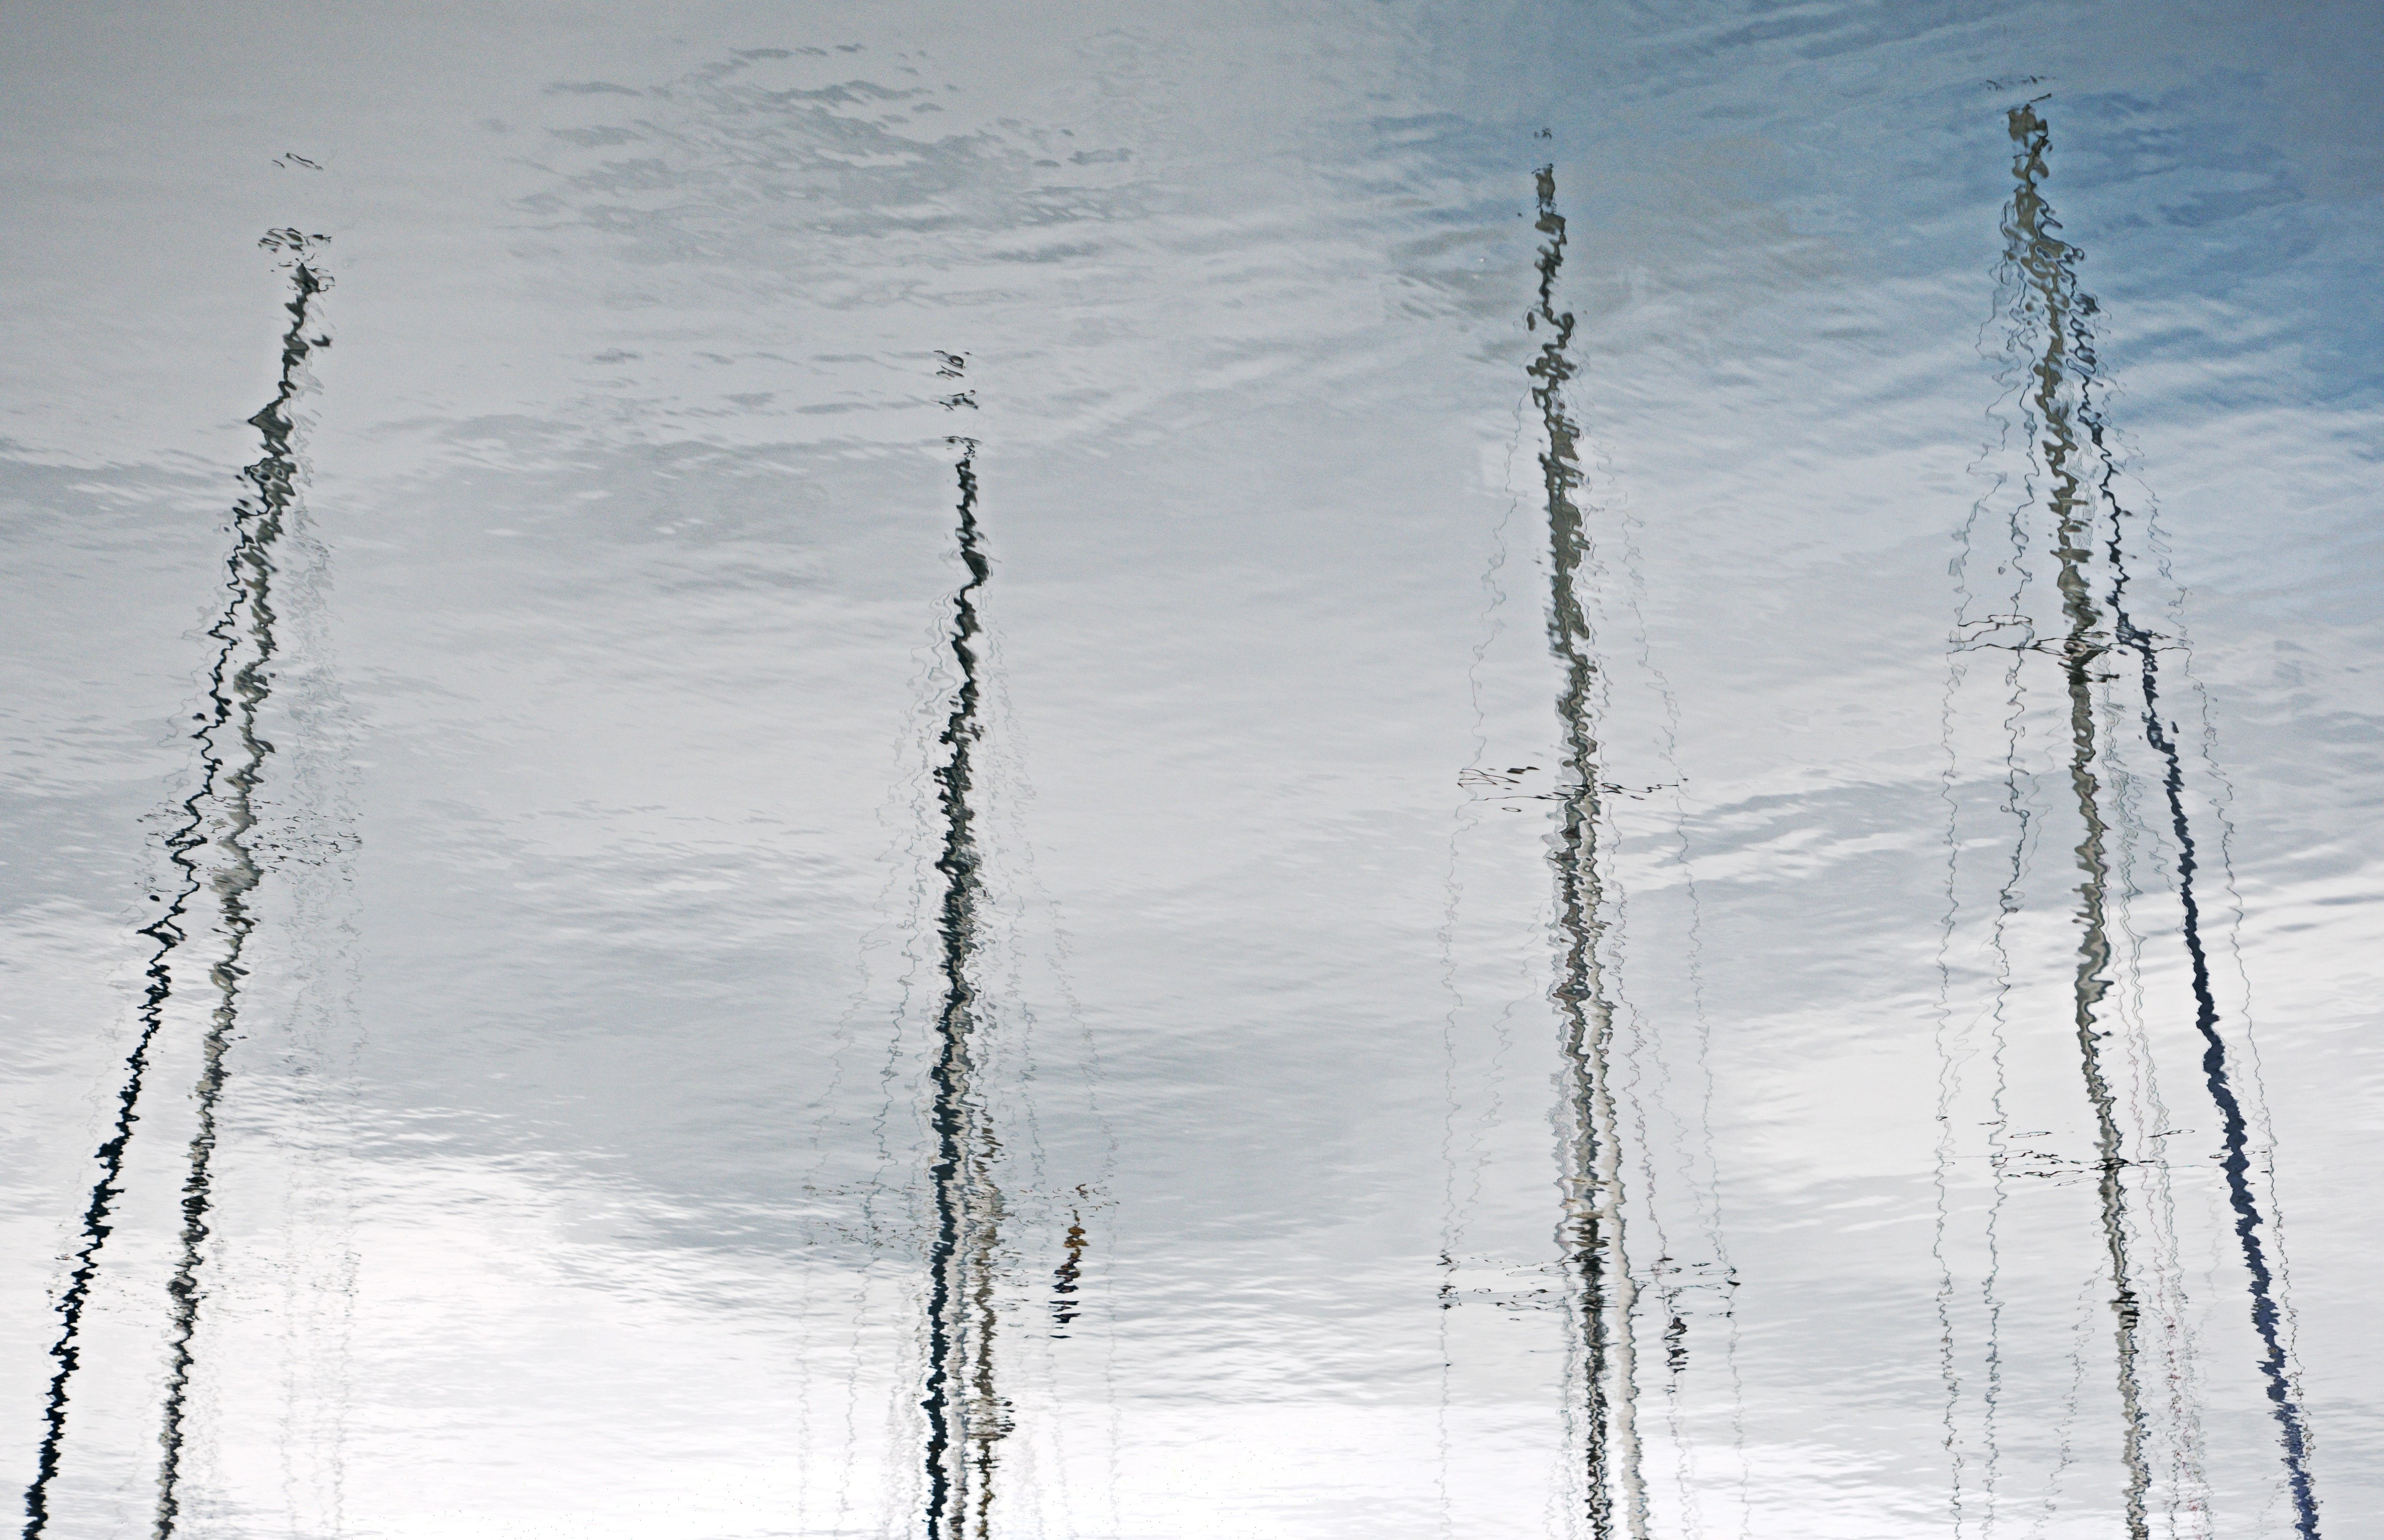
sea, tree, water, ocean, snow, winter, liquid, cloud, sky, sunlight, texture, wave, wind, frost, ripple, ice, pattern, line, reflection, mast, rigging, yacht, distortion, birch, weather, blue, sailboat, season, four, reverse, distort, freezing, invert, wierd, inversion, wavelet, atmospheric phenomenon, atmosphere of earth